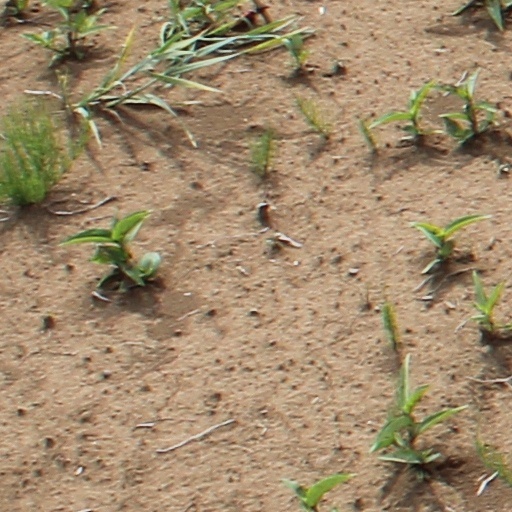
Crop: wheat